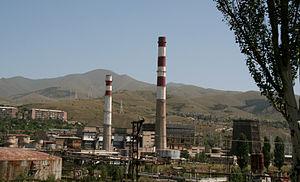
Vanadzor ou Vanadsor, est la troisième plus grande ville d'Arménie après Erevan, la capitale, et Gyumri. Elle compte 107 394 habitants au recensement de 2001 mais 104 971 en 2008. La ville s'est appelée jusqu'en 1935 Karakilisa, qui signifie église noire en turc, puis Kirovakan, en l'honneur du leader bolchévique Sergueï Kirov. Elle est située dans le marz de Lorri, au centre-nord de l'Arménie.